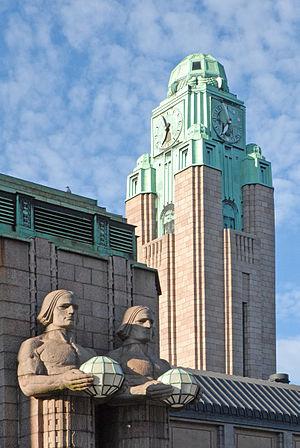
La gare centrale d'Helsinki est une gare ferroviaire finlandaise, situé sur la Place Rautatientori dans le centre d'Helsinki.
Gotham City, ou simplement Gotham, est une ville américaine fictive apparaissant dans les comic books américains publiés par DC Comics. Elle est surtout connue pour être le domaine de Batman. Gotham City fut identifiée comme résidence principale de Batman pour la première fois dans Batman nᵒ 4 et a depuis été le lieu où la plupart des histoires du personnage se déroulent. Elle devient aussi l’univers urbain imaginaire où évoluent des super-héros tels que Green Lantern, Black Canary, la Société de justice d'Amérique et Anarky.